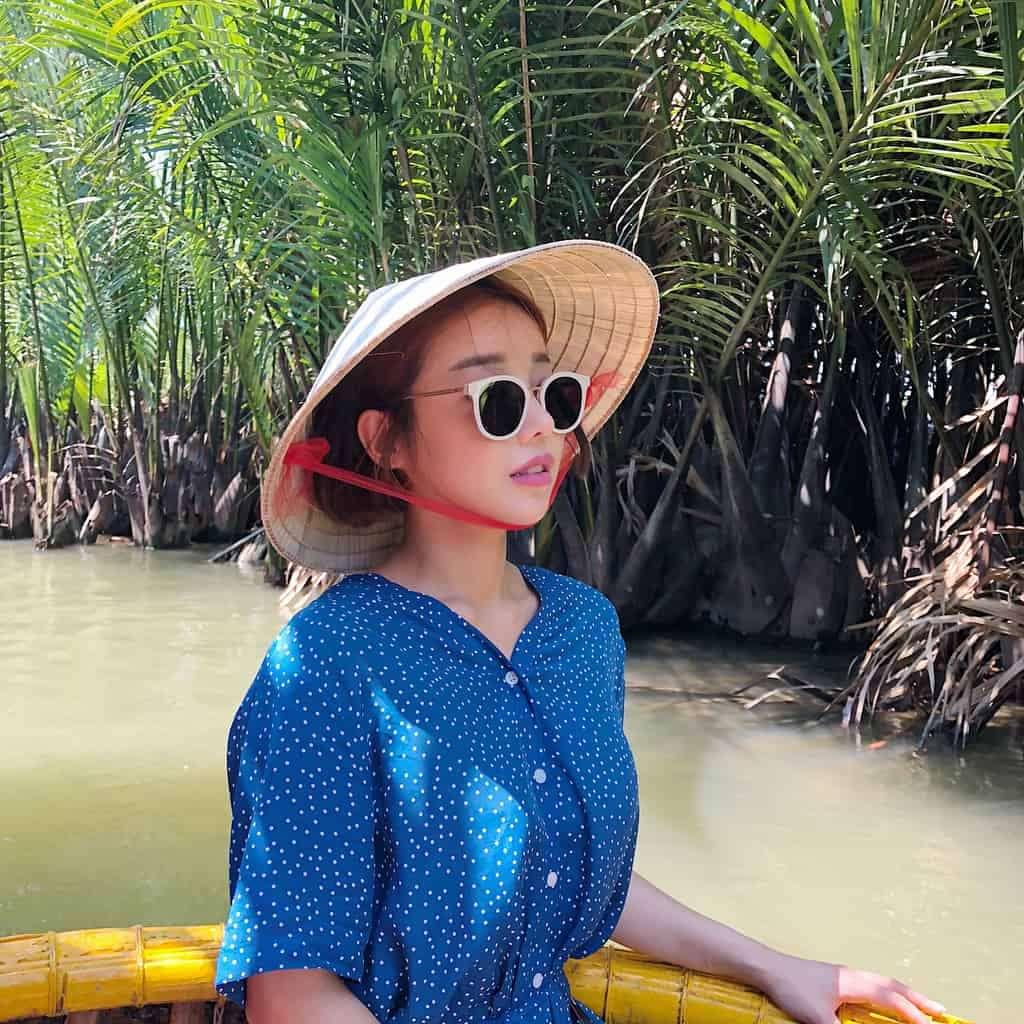
có một cô gái đội nón lá và đeo kính râm ở trong hình